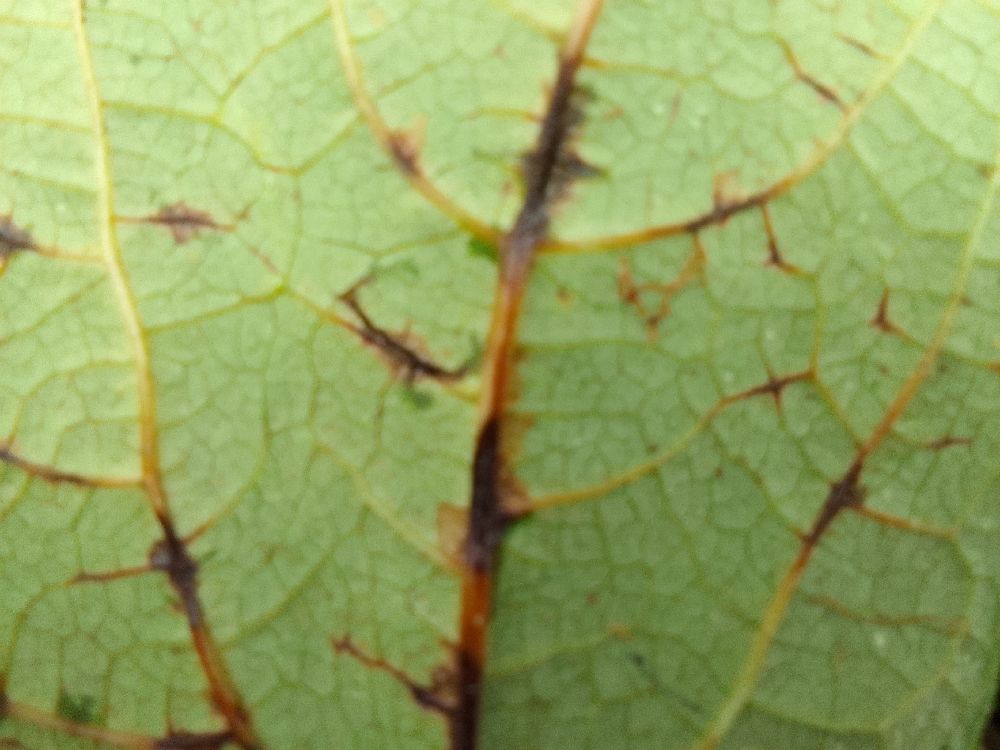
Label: anthracnose